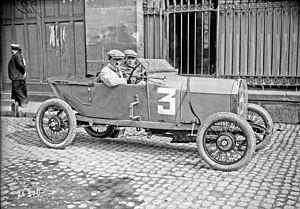
Émile Mathis, né le 15 mars 1880 à Strasbourg et mort le 3 août 1956 à Genève, est un ingénieur automobile alsacien, fondateur de la marque de constructeur automobile Mathis.